Peeping Tom (1960 film)

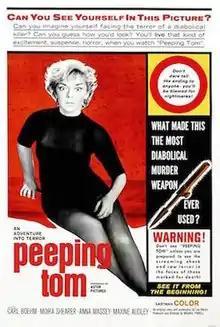
Theatrical release poster

Peeping Tom is a 1960 British psychological horror-thriller film directed by Michael Powell, written by Leo Marks, and starring Carl Boehm, Moira Shearer, Anna Massey and Maxine Audley. The film revolves around a serial killer who murders women while using a portable film camera to record their dying expressions of terror, putting his footage together into a snuff film used for his own self-pleasure. Its title derives from the expression "Peeping Tom", which describes a voyeur.